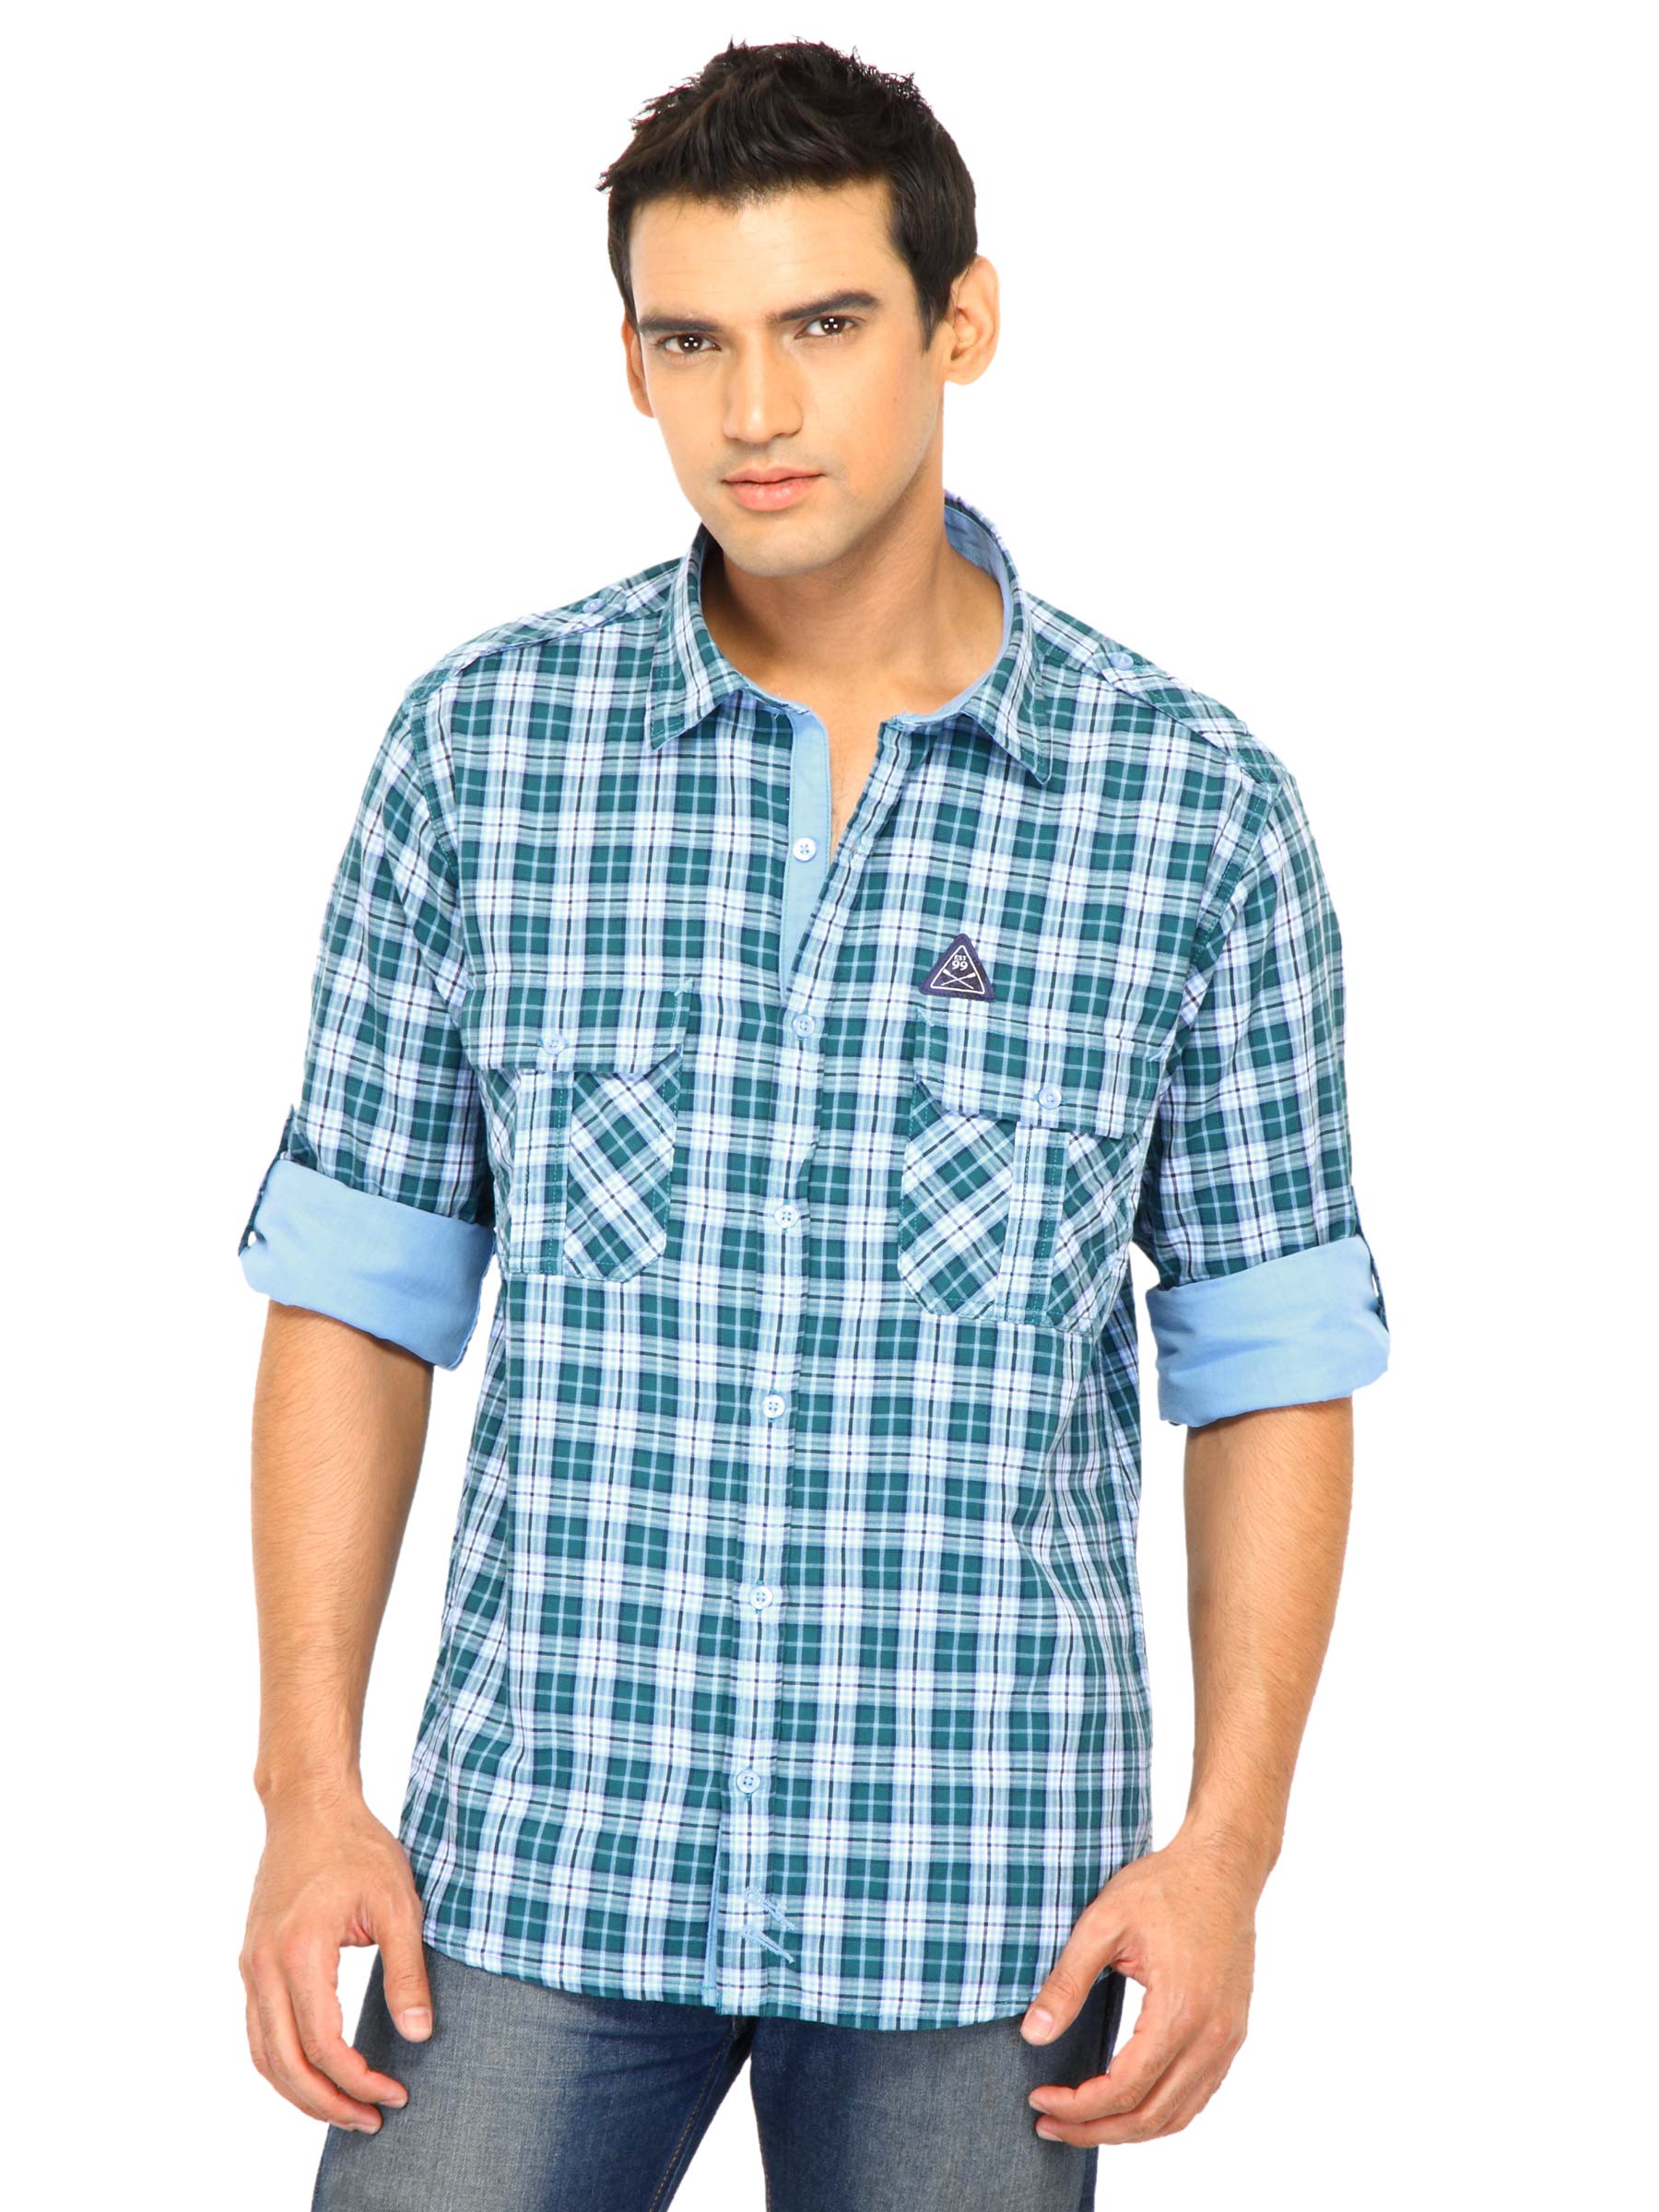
Scullers Men Green Check Shirt
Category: Apparel / Topwear / Shirts
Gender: Men
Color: Green
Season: Fall 2011
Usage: Casual